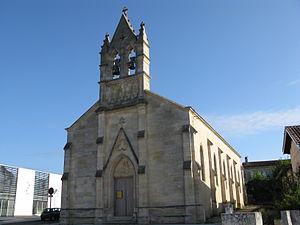
Église de Caychac
Blanquefort est une commune du Sud-Ouest de la France, située dans le département de la Gironde en région Nouvelle-Aquitaine.